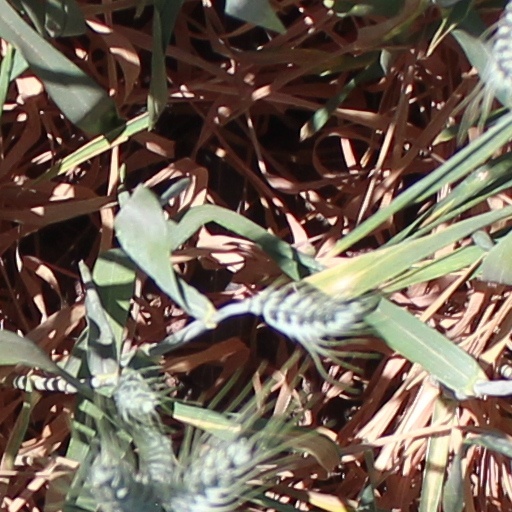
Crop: wheat